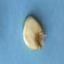
Maize quality: Bad